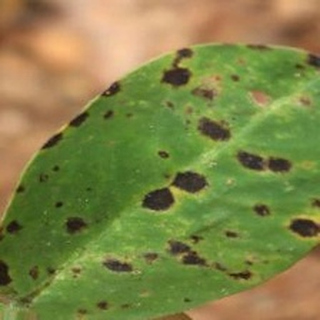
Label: groundnut_late_leaf_spot